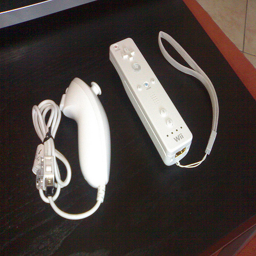
Two Nintendo Wii game controllers sitting on a desk.
A Wii remote and Wii nunchuck attachment sitting next to each other on a black table.
a picture of a Wii remote and a numjuck
A Wii and a power cord on a table.
A Wii remote and nunchuck laying on a table.